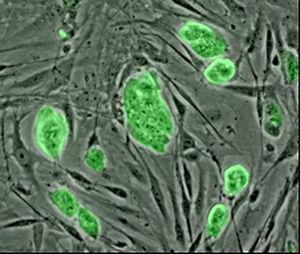
En biologie cellulaire, une cellule souche est une cellule indifférenciée capable, à la fois, de générer des cellules spécialisées par différenciation cellulaire et de se maintenir dans l'organisme par division symétrique ou division asymétrique. Les cellules souches sont présentes chez tous les êtres vivants multicellulaires. Elles jouent un rôle central dans le développement des organismes ainsi que dans le maintien de leur intégrité au cours de la vie.
Une cellule souche animale est une cellule animale caractérisée par sa capacité à engendrer des cellules spécialisées en se différenciant et par sa capacité à se multiplier à l’identique.